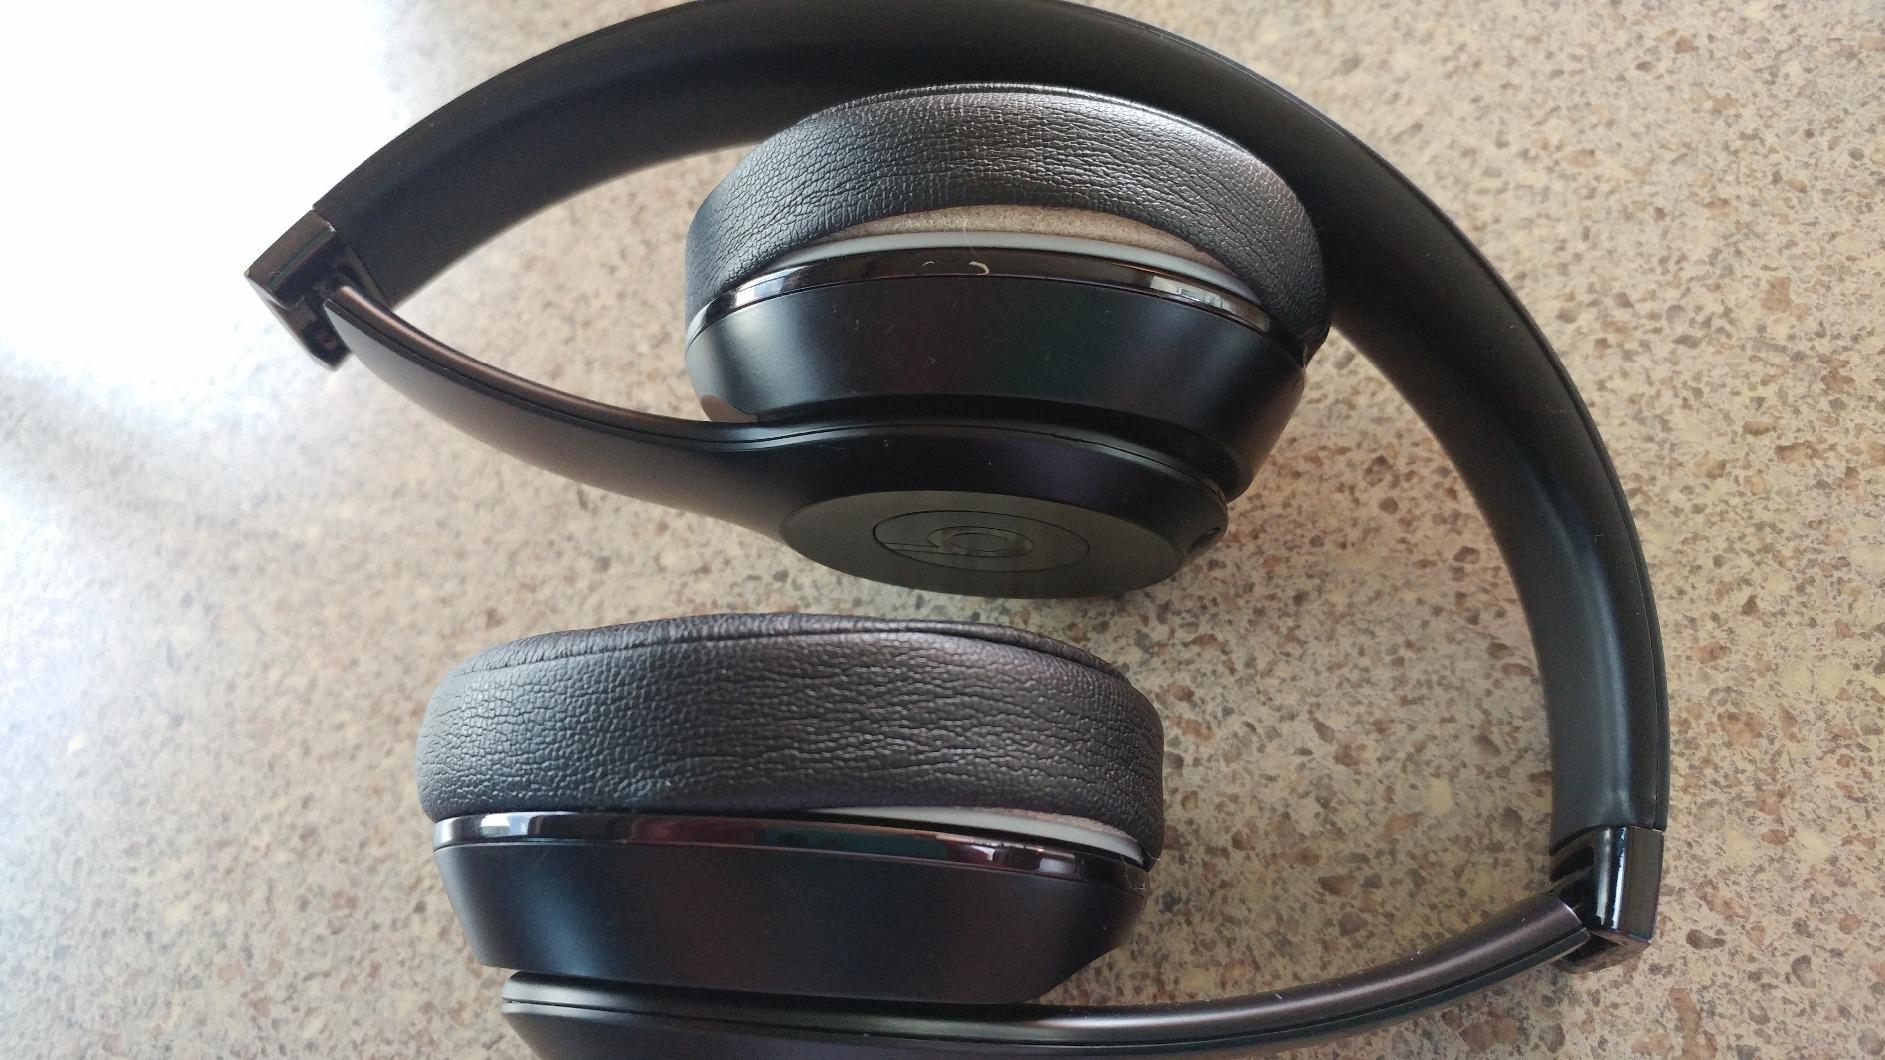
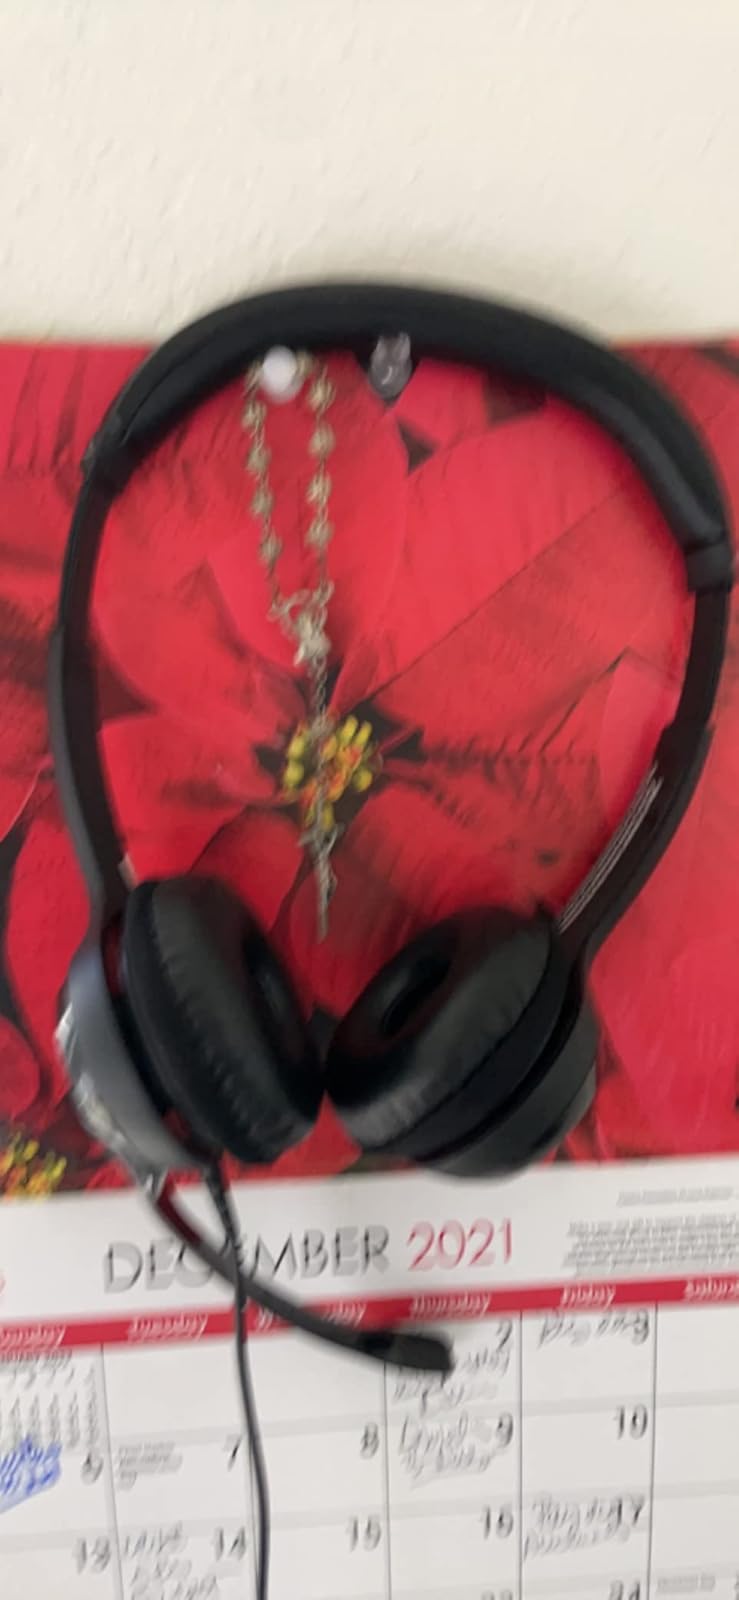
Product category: headphones
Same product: no